Barbara Conway (journalist)

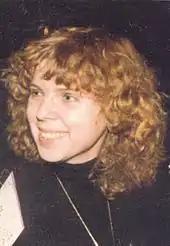
Barbara Conway

Barbara Anne Conway (30 January 1952 – 5 May 1991) was a British financial journalist, author and broadcaster.